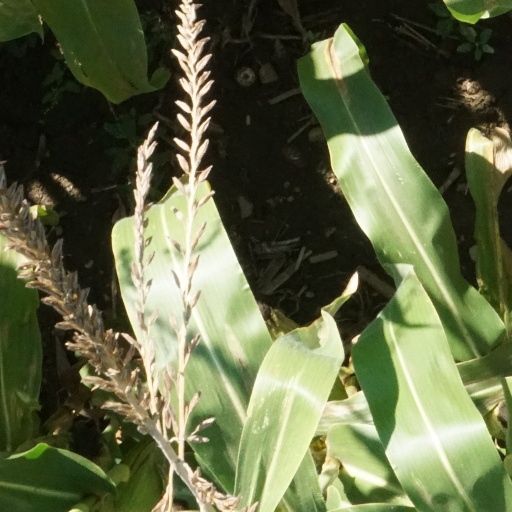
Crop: maize; corn